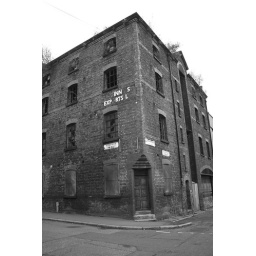
A creepy street in Liverpool. I think that building was a factory.